Naval Facilities Engineering Systems Command

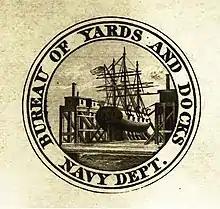
Logo of the Bureau of Yards and Docks

On August 31, 1842, the Bureau of Navy Yards and Docks (BuDocks) was established, the forerunner to the Naval Facilities Engineering Systems Command.